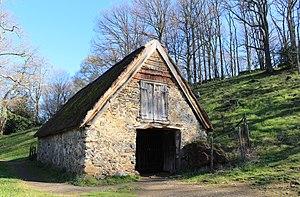
Bergerie de Bernadette Soubirous de Bartrès (Hautes-Pyrénées)
Cet article recense les monuments historiques des Hautes-Pyrénées, en France.
Bartrès est une commune française située dans le département des Hautes-Pyrénées, en région Occitanie.